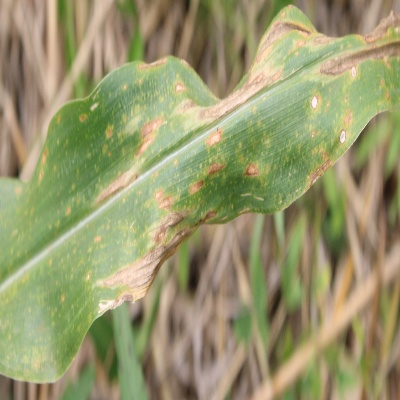
Crop: Maize
Condition: leaf blight